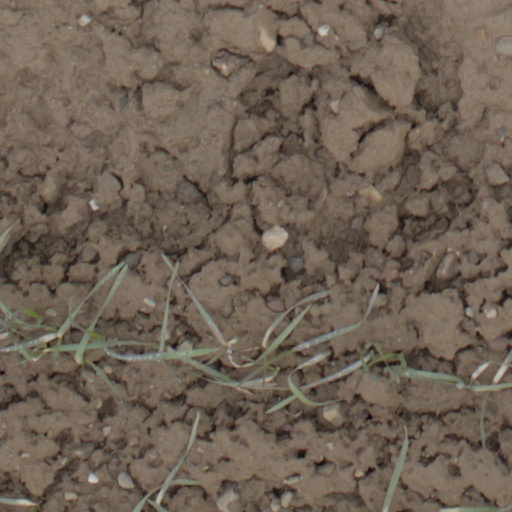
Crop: wheat